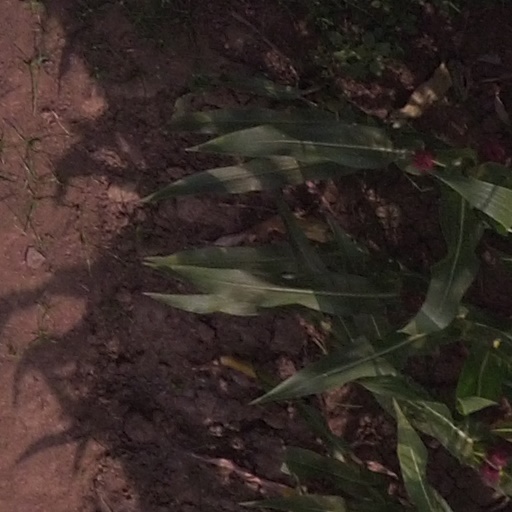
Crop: maize; corn